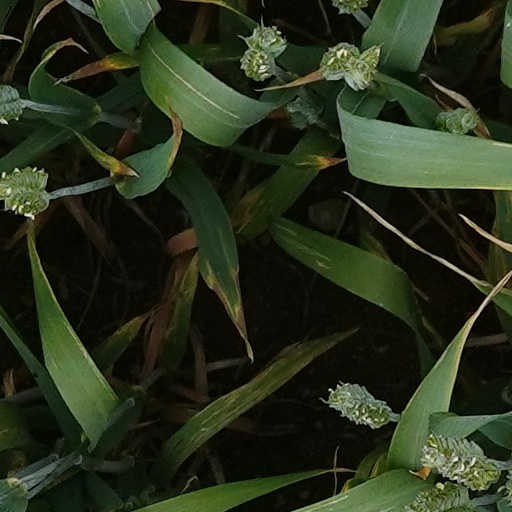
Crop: wheat